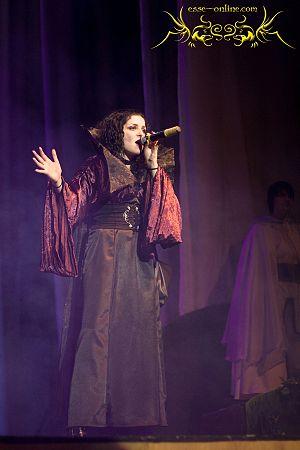
Lyudmila Dymkova (Yennefer de Vengerberg). Opéra-rock ""le Chemin sans retour"" d'après la saga d'A.Sapkovsky ""Le Sorceleur"". La scène 6. ""Yennefer"". La photo du concert ""ESSE"" 10.04.2010 Čeština: Ludmiła Dymkova (Yennefer z Vengerbergu). Rocková opera ""Cesta, ze které není návratu"", na základě sága A. Sapkowského ""Zaklínač"". Scene 6. ""Yennefer"". Fotky z koncertu ""ESSE"" 10.04.2010 Español: Lyudmila Dymkova (Yenneifer de Vengerberg). Ópera rock ""el Camino sin vuelta atrás"" por los motivos de la saga De A.Sapkovsky de ""The Witcher"". La escena 6. ""Yennefer"". La foto del concierto ""ESSE"" 10.04.2010 Italiano: Lyudmila Dymkova (Yenneifer di Vengerberg). Opera rock ""Strada Irrevocabilmente"", basato sulla saga di A.Sapkovsky ""The Witcher"". La escena 6. ""Yennefer"". Fotografia da concerto ""ESSE"" 10.04.2010."